Thurakapalem

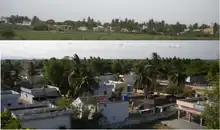
An East and West view of the Village.

The area generally has a warm, dry climate with extremely hot summers. The year may be divided into four climatic seasons: a dry and cool winter season (December to February), the summer season (March to May), the southwest monsoon season (June to September), and the post-monsoon, or retreating monsoon season (October to November). The temperature reaches 48 °C (118 °F) in the summer, falling to 18.6 °C (65.5 °F) in the winter. The yearly average temperature is 27 °C (81 °F).